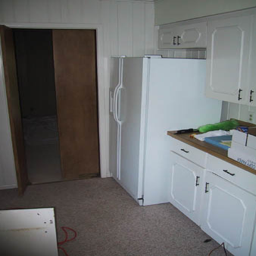
A white kitchen with a large freezer refrigerator combo.
The kitchen has a white refrigerator and all white cabinets.
A small kitchen with refrigerator and cupboards and tile floor.
An empty kitchen with a refrigerator and counter.
A kitchen is displayed with all white decor.